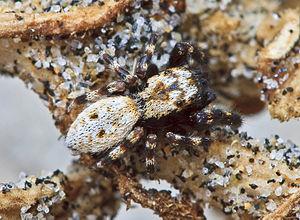
Terralonus est un genre d'araignées aranéomorphes de la famille des Salticidae.